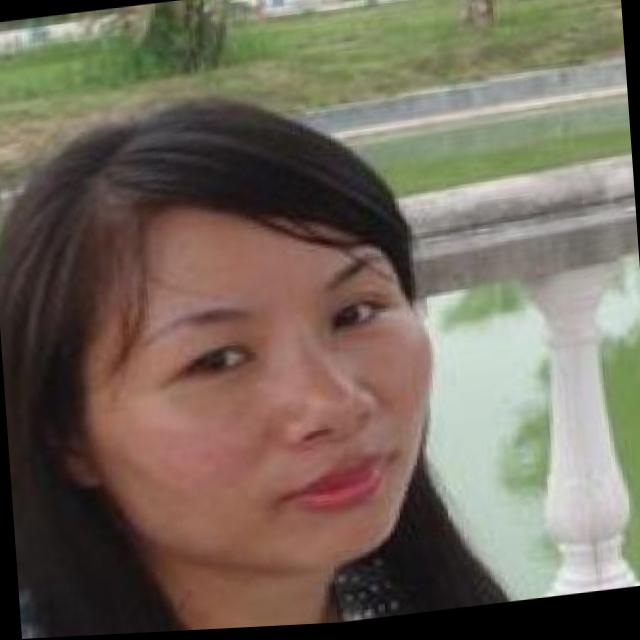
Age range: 21-44